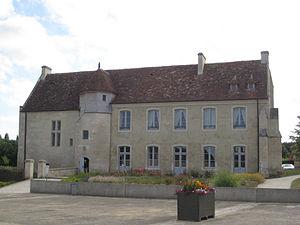
Manoir du Domaine de la Baronnie de Bretteville-sur-Odon (14), côté cour
Le domaine de la Baronnie de Bretteville-sur-Odon est une ancienne seigneurie de l'abbaye du Mont-Saint-Michel. Le centre du domaine de la baronnie, situé à Bretteville-sur-Odon, près de Caen, comprend les vestiges d'une église, une grange aux dîmes, un manoir et divers bâtiments agricoles.
Cet article recense les monuments historiques de Caen et de son agglomération, en France.
Bretteville-sur-Odon est une commune française, située dans le département du Calvados en région Normandie, peuplée de 3 833 habitants.